Super Scope

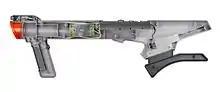
The inside of the Super Scope

The Super Scope is a bazooka-shaped device, just under long. Unlike its predecessor, the NES Zapper, the Super Scope does not use a wired connection to the system and instead requires six AA batteries for power. Located about midway on top of the barrel are the "Fire" button, the "Pause" button, and the device's power switch, which can also be used to activate turbo fire. In the middle on either side are two clips for attaching the sight. At the far end of the gun, on the bottom, is a grip with another button labeled "Cursor"; holding this button and pressing "Fire" twice will reset any game to the title screen.